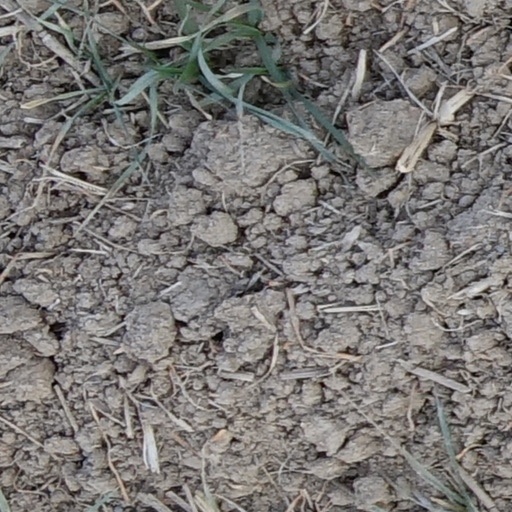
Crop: wheat